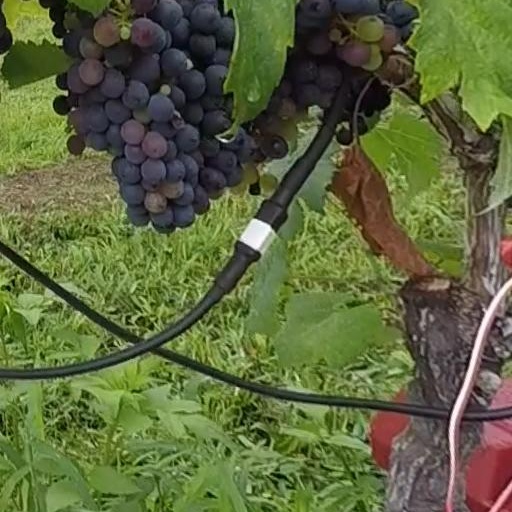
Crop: grape